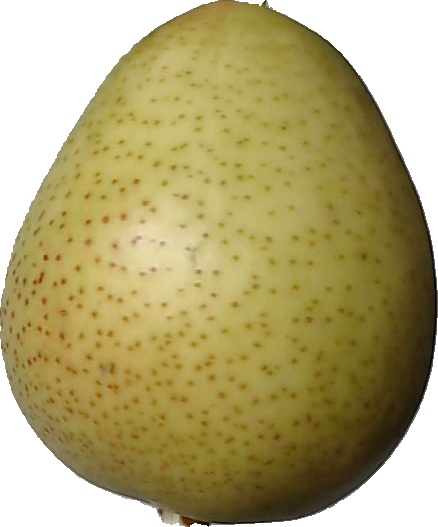
Label: pear_1